History of English amateur cricket

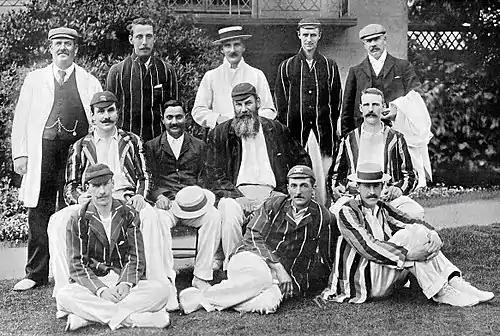
Gentlemen, captained by W. G. Grace, "versus" Players, Lord's 1899

The fixture that became the definitive expression of a cricketing class divide was first contested in 1806 when the two teams met twice. Even then, the amateurs realised they were at a real disadvantage and so their team in the inaugural match at Lord's included two of the greatest professional players, William Beldham and William Lambert as given men. Lambert made 57 out of 195 and, given the support he received from T. A. Smith, who scored 48, his contribution ensured that the Gentlemen won by an innings and 14 runs. The Gentlemen team was actually quite good as it also included Beauclerk, John Willes, Edward Bligh, George Leycester and Arthur Upton. In the second match, Beldham went back to the Players and only Lambert was a given man. Lambert again had an outstanding game and the Gentlemen won by 82 runs, though it was Beauclerk's first innings score of 58 from only 96 that was decisive.